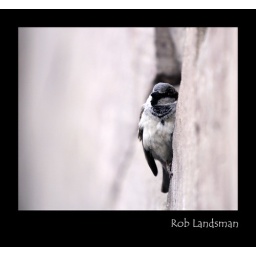
A small bird makes its home in a temple crevice.